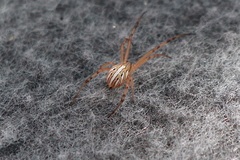
Species: Lactrodectus_hesperus